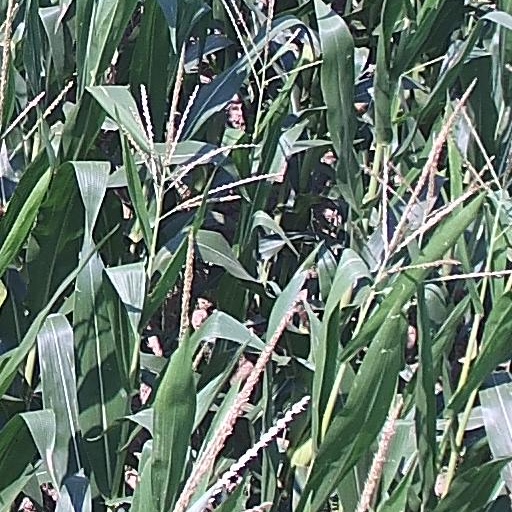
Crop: maize; corn